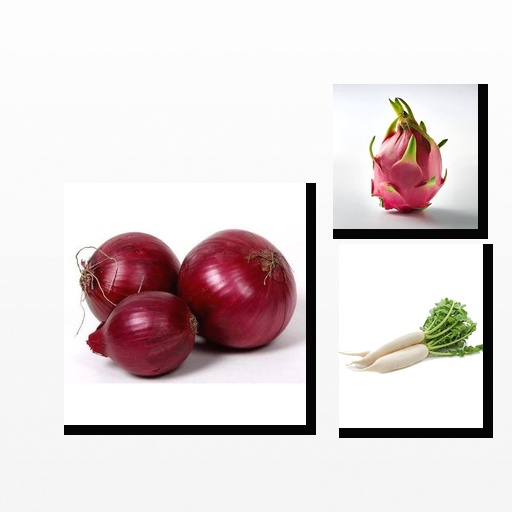
Food items: onion, radish, dragon_fruit